Digital rhetoric

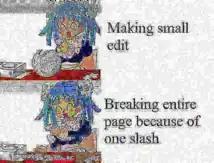
Then, another user modifies the original to illustrate their own idea; in this image, a "deep fried" effect is added to distort the image.

Digitally-produced art is a significant way users express themselves on technological platforms; the unique intersection of text and image has given rise to new rhetorical language through the modification of slang and in-group language. In particular, the culturally-specific and nuanced use of pop culture references through Internet memes have gradually built upon themselves to create complex, highly flexible, and Internet-specific (or even platform-specific) dialects of speech. Through popularity-based natural selection, edits of commonly accepted meme templates fuel the cycle of rhetorical creation.